Agrefeny

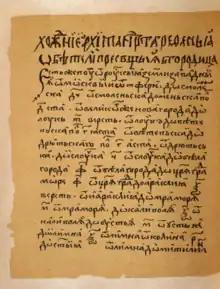
First page of Agrefeny's account of his pilgrimage

The name Agrefeny (sometimes read Grefenii) is probably a version of Agrippa, Agrippin or Agrippii. Agrefeny was the superior of a monastery dedicated to the Theotokos, either in Smolensk or possibly Tver. His account of his travels—called the "Journey" (or "Voyage", "Pilgrimage" or "Walking") "of Archimandrite Agrefeny of the Monastery of the Most Holy Mother of God"—was written shortly after his return in the 1370s. It is preserved in a codex from the Rogozhskoye Cemetery. It is the only illustrated work in the codex. It is also the only illustrated Russian example of a pilgrimage account, a genre that was commonly illustrated in western Europe. The Rogozhskoye manuscript dates to the 15th century and is today preserved in Moscow, Russian State Library, Rogozhin Cemetery Collection MS 253.